Patrícia França

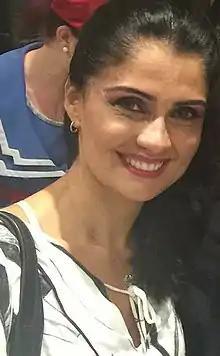
França in 2018

Patrícia França Monteiro de Oliveira (September 28, 1971, Recife, Brazil) is a Brazilian actress.